Franciscus Raphelengius

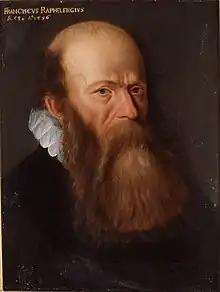
"Portrait of Franciscus Raphelengius", c. 1596

Frans van Ravelingen Latinized Franciscus Raphelengius (February 27, 1539 – July 20, 1597), was a Flemish-born scholar, printer and publisher, working in Antwerp and later in Leiden. During the last decade of his life he was professor of Hebrew at Leiden University. He produced an Arabic-Latin dictionary, of about 550 pages, which was published posthumously in 1613 in Leiden. This was the first publication by printing press of a book-length dictionary for the Arabic language in Latin.